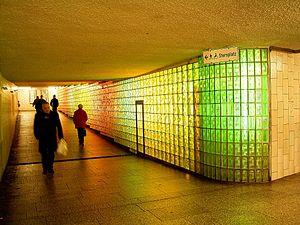
La brique de verre, également appelé pavé en verre, est un matériau de construction fait en verre. Cette brique peut être transparente ou translucide. Elle peut être carrée, rectangulaire ou circulaire.